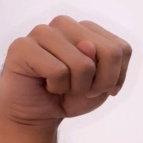
ASL sign: N